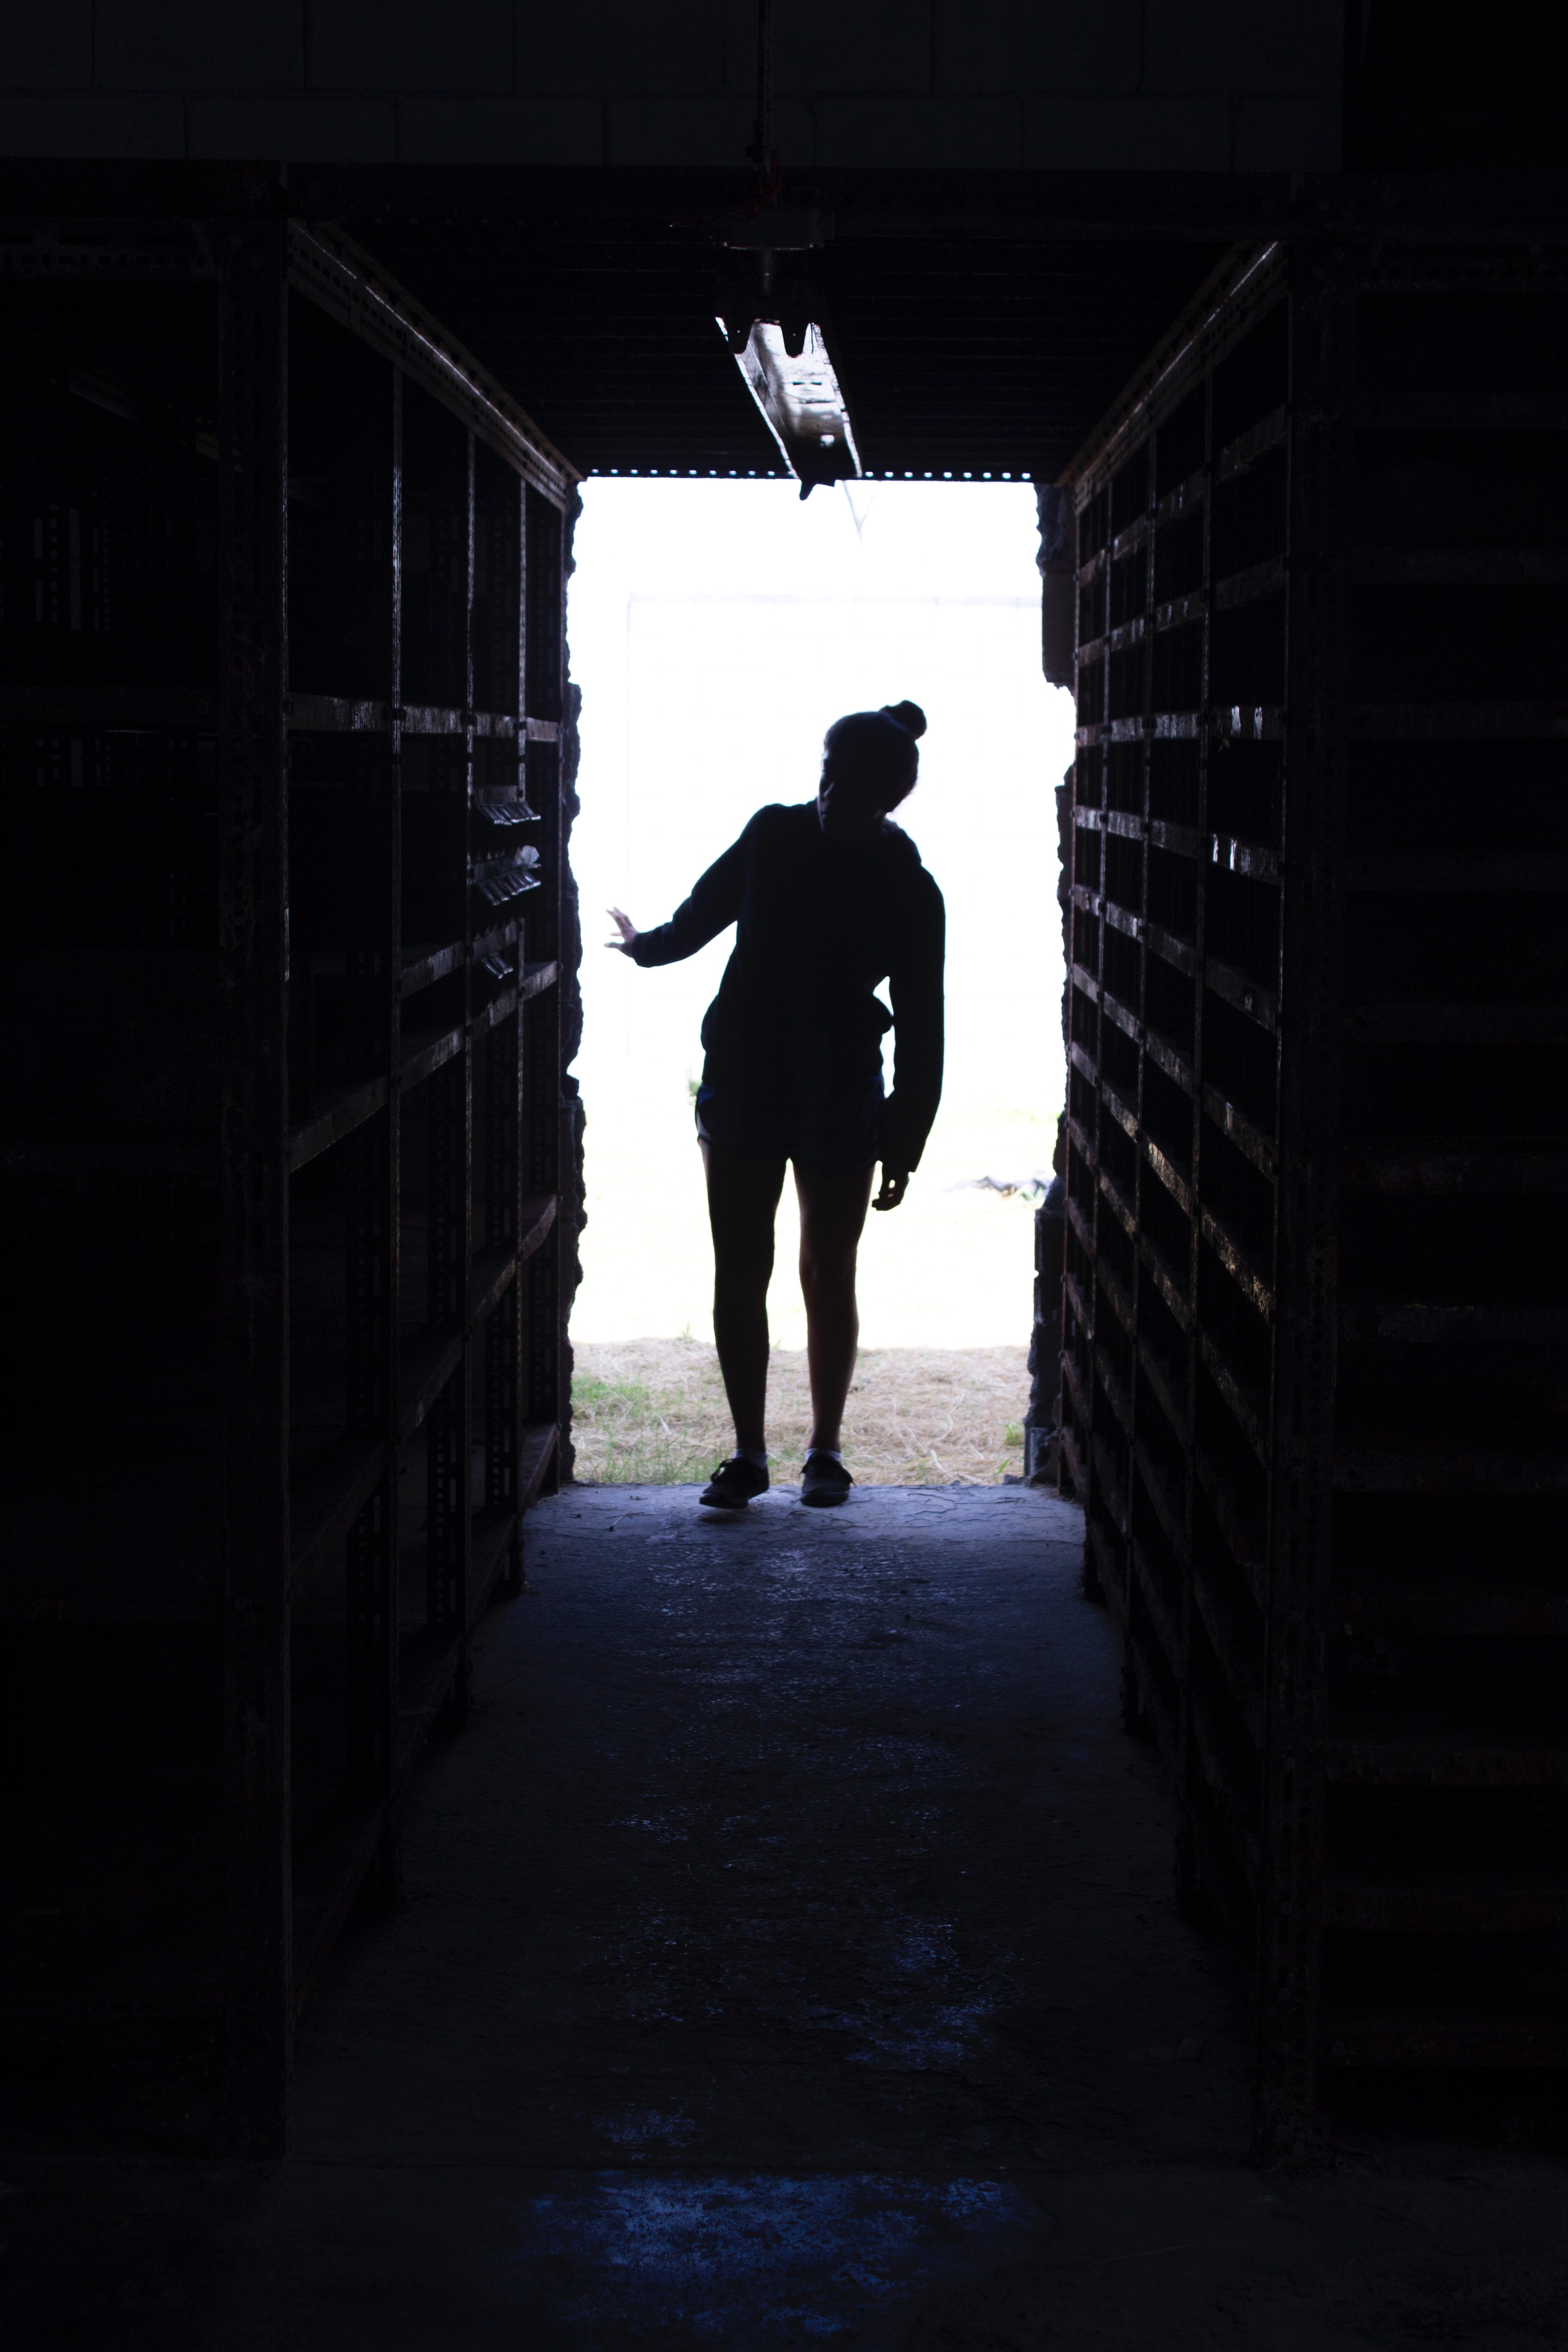
silhouette, light, white, shadow, darkness, blue, black, monochrome, photograph, snapshot, image